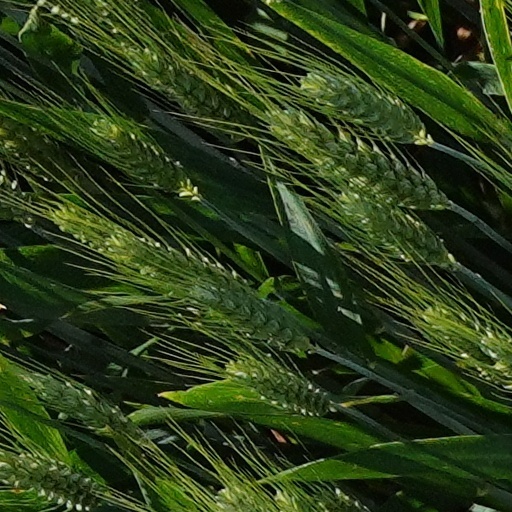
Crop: wheat